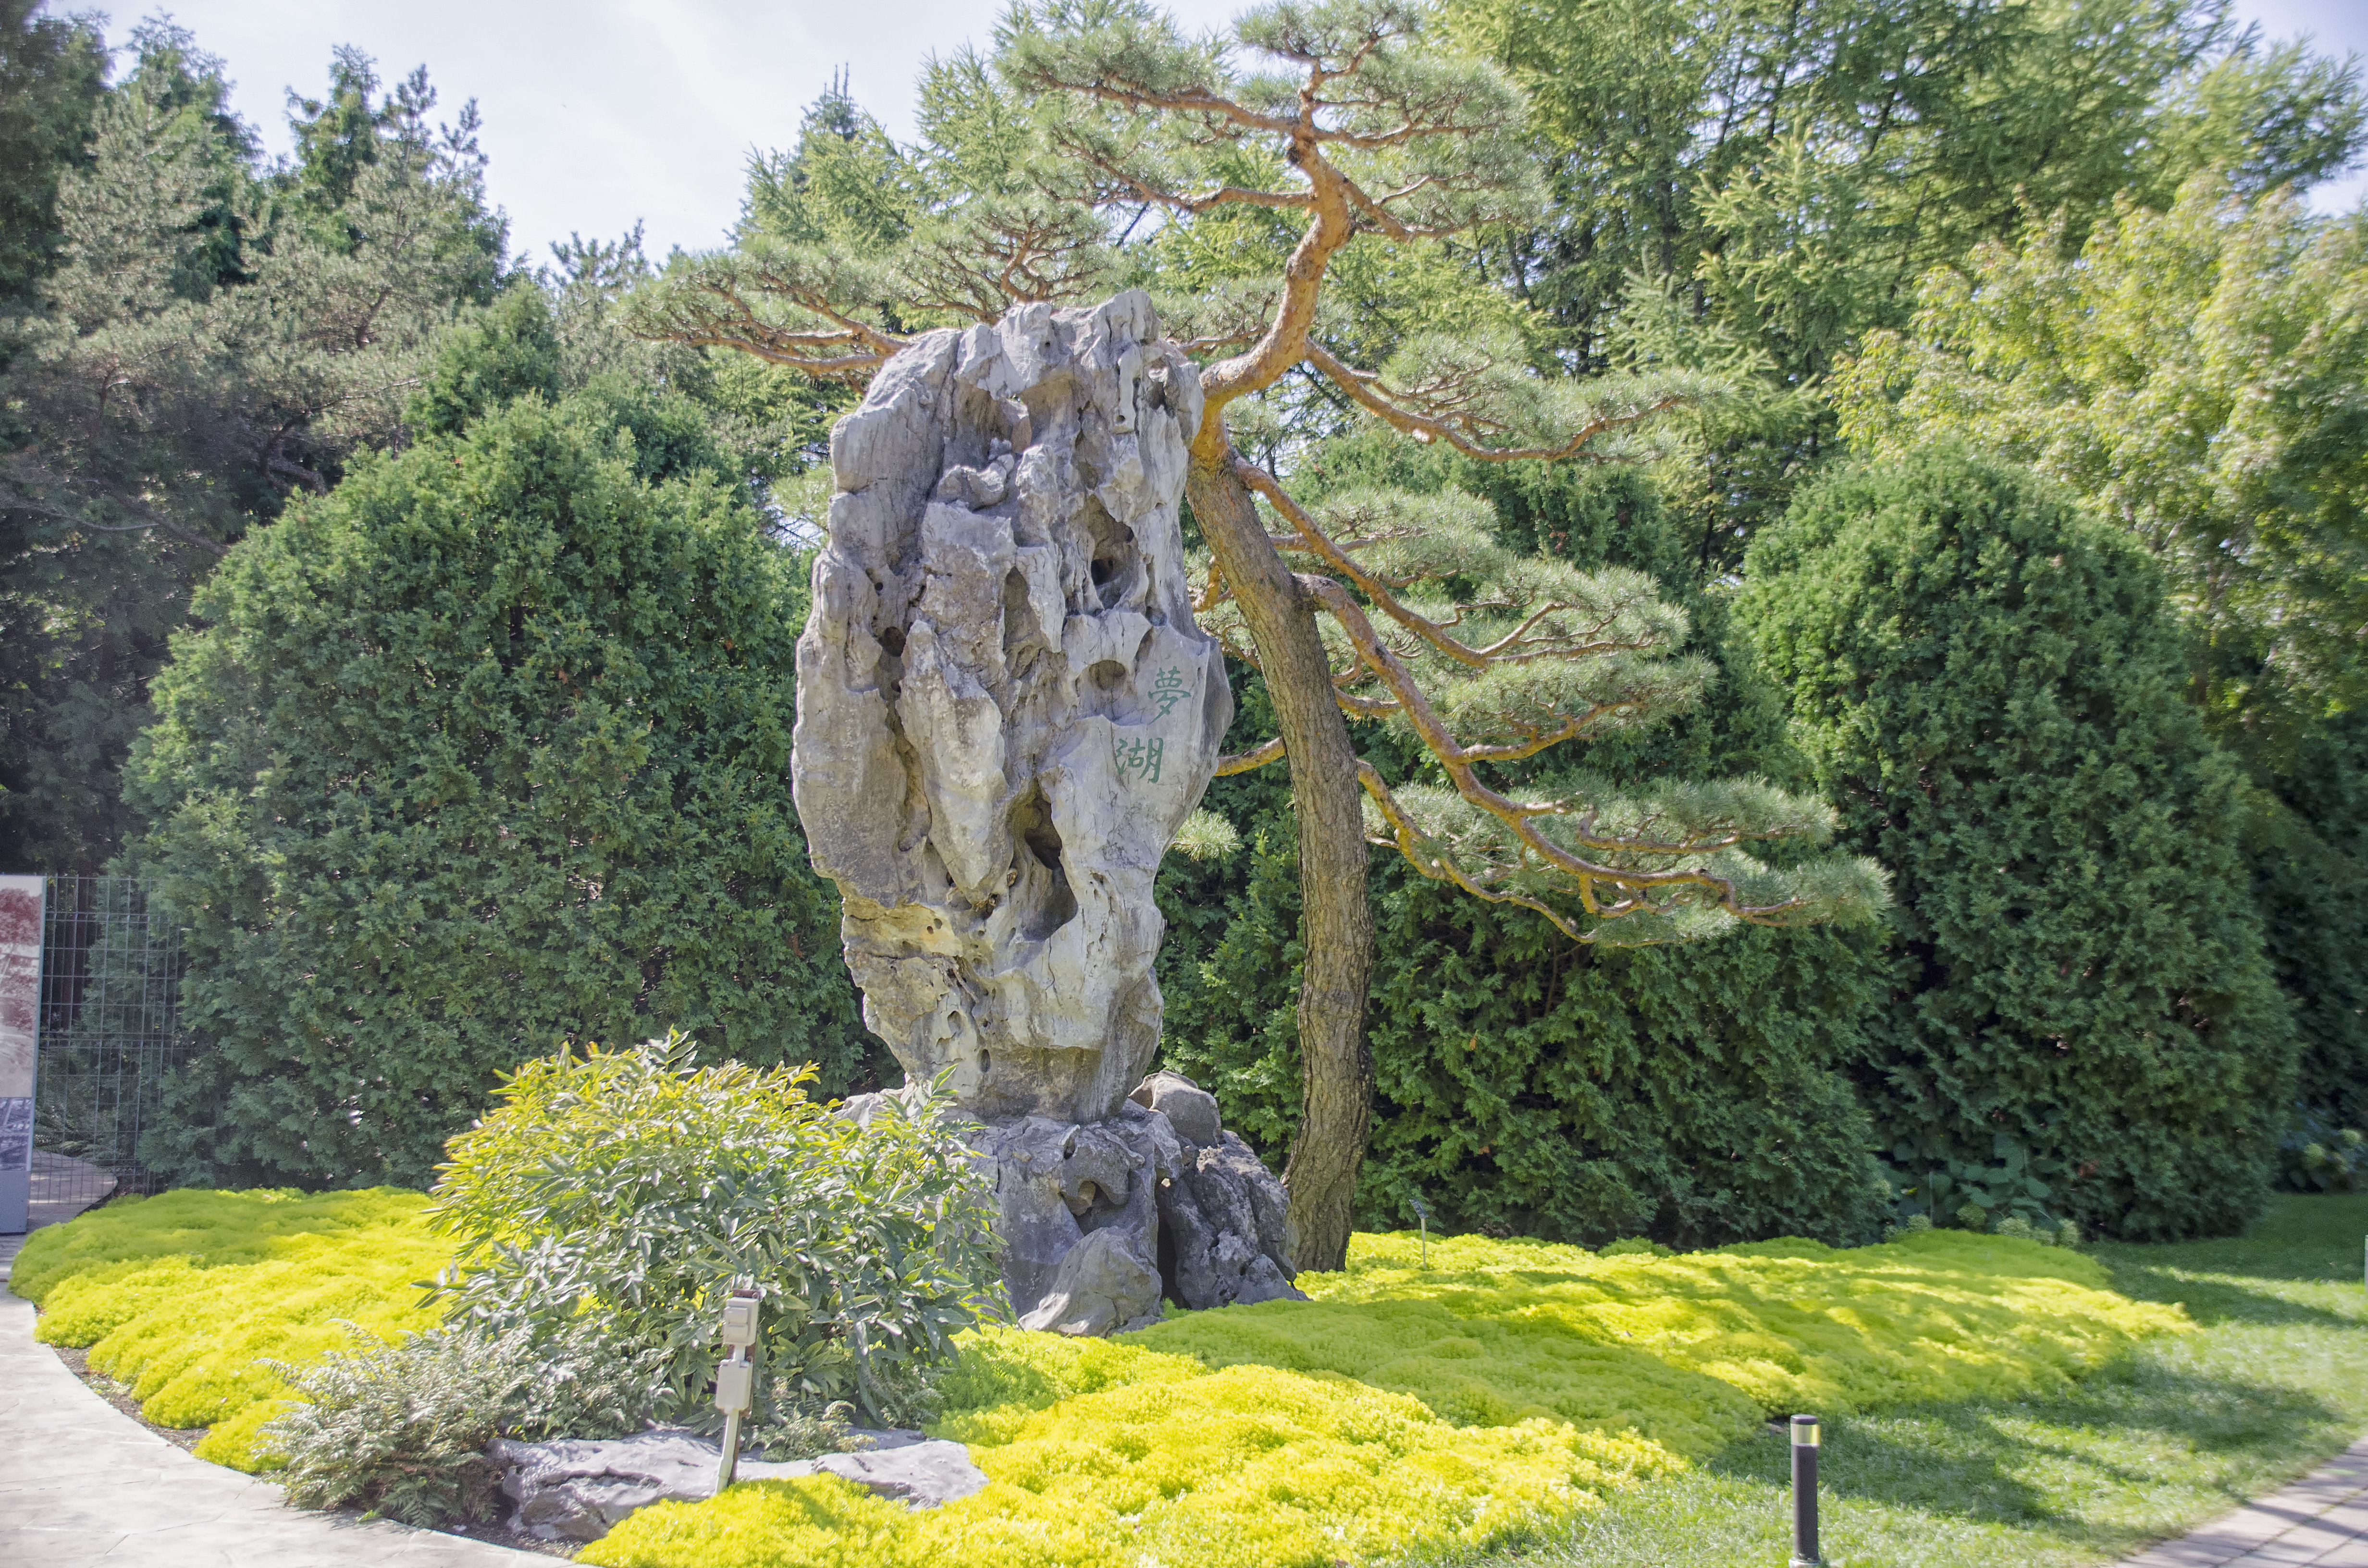
tree, plant, flower, city, botany, garden, de, of, canada, botanical garden, quebec, montreal, ville, woody plant